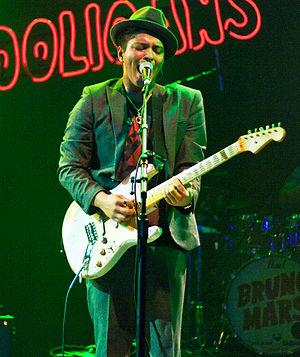
Bruno Mars Live: The Doo-Wops & Hooligans Tour est la première tournée internationale du chanteur, auteur et compositeur Bruno Mars. Elle débute le 16 novembre 2010 à San Francisco et se termine le 28 janvier 2012 au Brésil à Florianópolis. Elle passe par l'Amérique du Nord, l'Europe, l'Asie, l'Océanie, et l'Amérique du Sud ; en France, elle inclut des prestations à La Cigale, à l'Olympia, au Zénith de Paris et à Nantes. Elle promeut son premier album Doo-Wops & Hooligans sorti le 4 octobre 2010.
Peter Gene Hernandez, dit Bruno Mars, est un auteur-compositeur-interprète, musicien, danseur-chorégraphe, directeur artistique, producteur, réalisateur et homme d’affaires américain, né le 8 octobre 1985 à Honolulu, dans l'État de Hawaï.